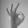
ASL letter: F